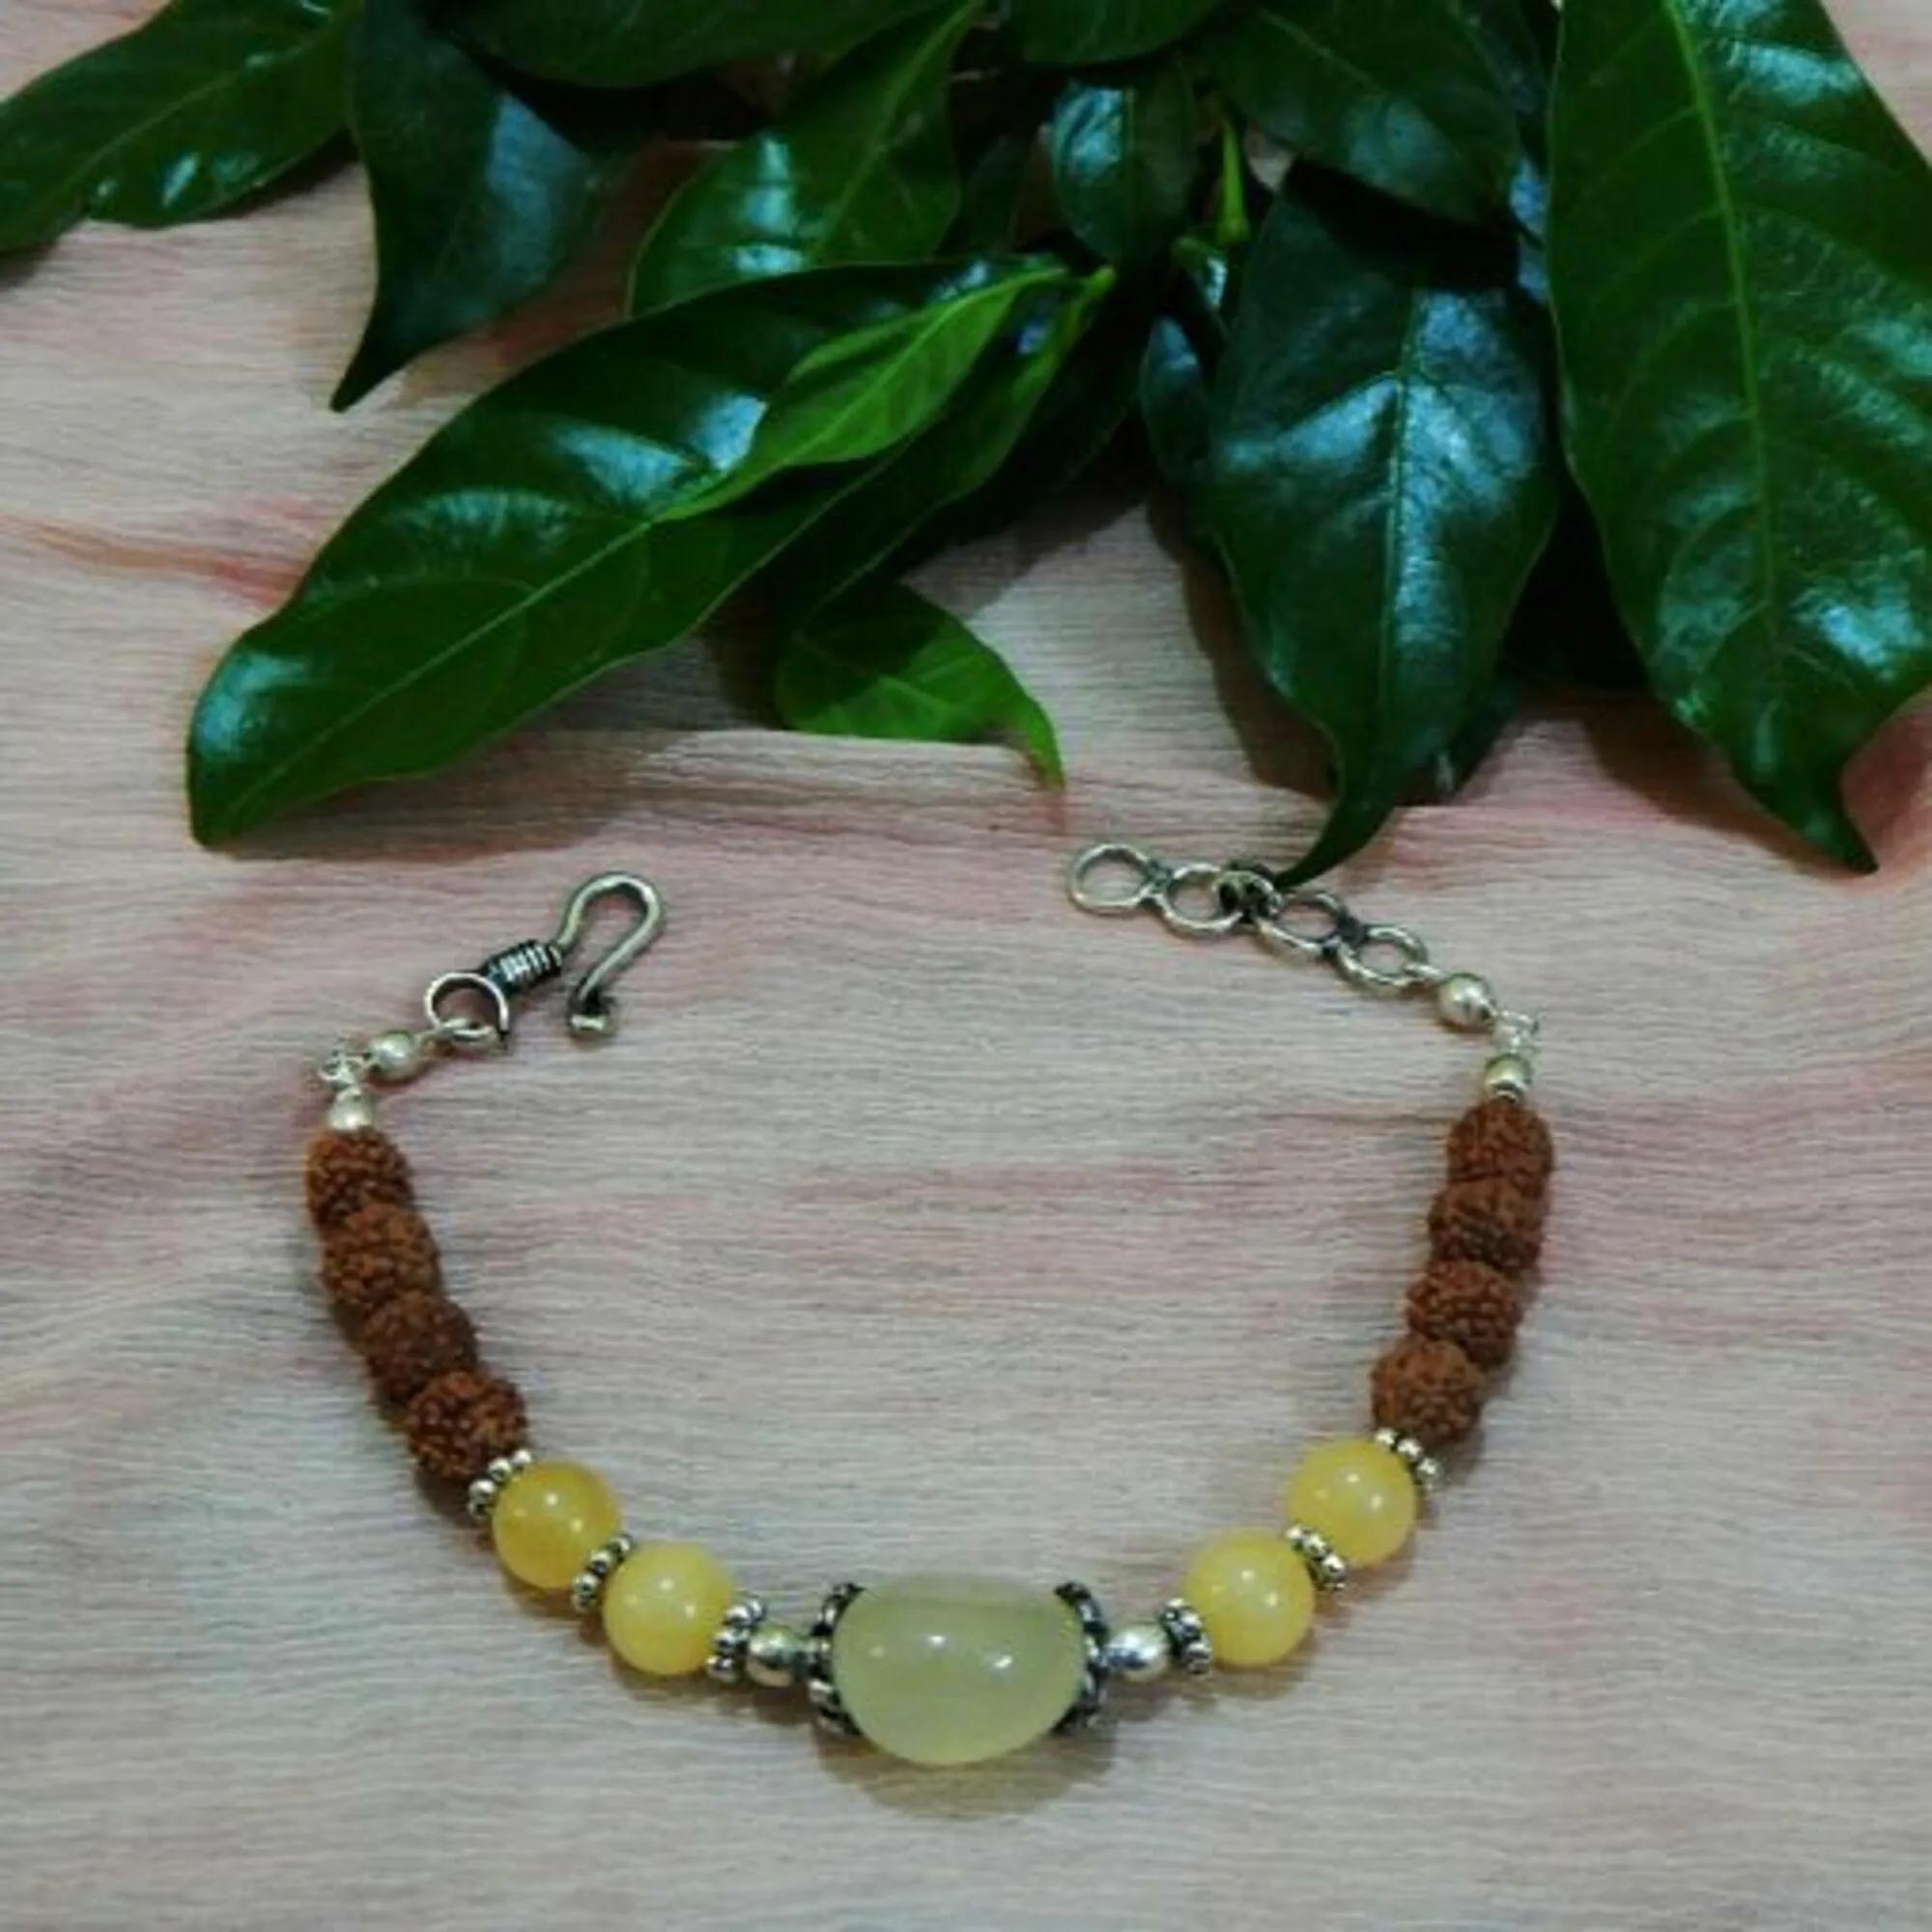
Jaya Vision Enterprises Gemstone Yellow Aventurine & Rudraksha Bracelet
Type: Bracelets
Brand: JAYA VISION ENTERPRISES
Price: Rs. 460
 Yellow Aventurine & Rudraksha Beads for Solar Plexus ChakraYellow Aventurine Tumble, Beads and Rudraksha Beads with Copper metal beads with Silver Polish.Yellow Aventurine is a protective stone and it gives ambition, intellect and increases personal power. It helps in stting up goals, in depression.Helps in bones, eyes, Hemophilia, reproductive organs, Hepatitis. "